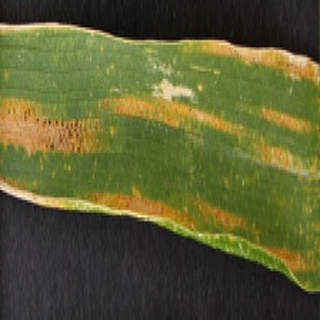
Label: wheat_yellow_rust